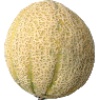
Label: cantaloupe